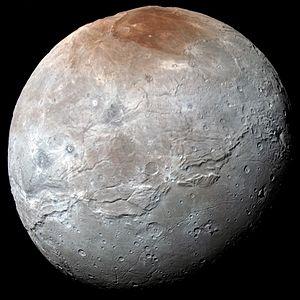
Le tholin, ou parfois la tholine, est une substance organique plus ou moins azotée de masse moléculaire élevée, de couleur rouge brun parfois violacée et de structure mal connue, produite en laboratoire lors d'expériences de Miller-Urey et qui serait présente à la surface de nombreux astres du Système solaire externe, voire au-delà. Le tholin est composé de molécules diverses, ce qui fait qu'on l'écrit également au pluriel : les tholins, en référence aux composés ou aux molécules qui le constituent.
Cet article est une liste des plus grands cratères d'impact du système solaire. Pour une liste complète, voir Liste des Cratères du Système Solaire.
Charon, officiellement Pluton I Charon est le plus grand satellite naturel de Pluton et un objet massif de la ceinture de Kuiper.